TNNI1

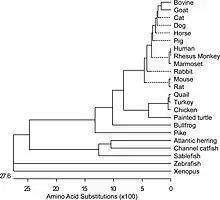
Figure 1: Evolutionary lineage of vertebrate TNNI1 deduced from alignment of ssTnI amino acid sequences.

Three homologous genes have evolved in vertebrates, encoding three muscle type-specific isoforms of TnI. In mammals, the amino acid sequence of ssTnI is highly conserved. Mouse and bovine ssTnI each differs from human ssTnI in only four amino acids, and rhesus monkey ssTnI is identical to human in the amino acid sequences. In lower vertebrates, the divergence of ssTnI between species is larger than that in the higher vertebrates (Fig1).